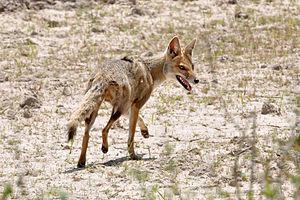
Lycalopex est un genre de canidés dont on rencontre les espèces en Amérique du Sud. Le genre Lycalopex est plus étroitement apparenté au chien qu'aux « vrais » renards. L'espèce la plus commune est sans aucun doute Lycalopex griseus, le renard gris d'Argentine à grandes oreilles. Ces renards sont chassés en Argentine pour leur fourrure, et également du fait de leur réputation de « tueurs d'agneaux », réputation largement exagérée.
Le Renard d'Aszara ou Renard d'Azara, connu aussi comme Renard de la pampa, est un renard de taille moyenne du genre Lycalopex, les renards d'Amérique du Sud. Il est appelé localement « zorro ».
Les Bañados ou marécages du río Atuel sont une vaste zone humide d'Argentine située le long du cours inférieur du río Atuel, en province de Mendoza et surtout sur le territoire de la province de La Pampa, dans les départements de Chical Co et de Chalileo.